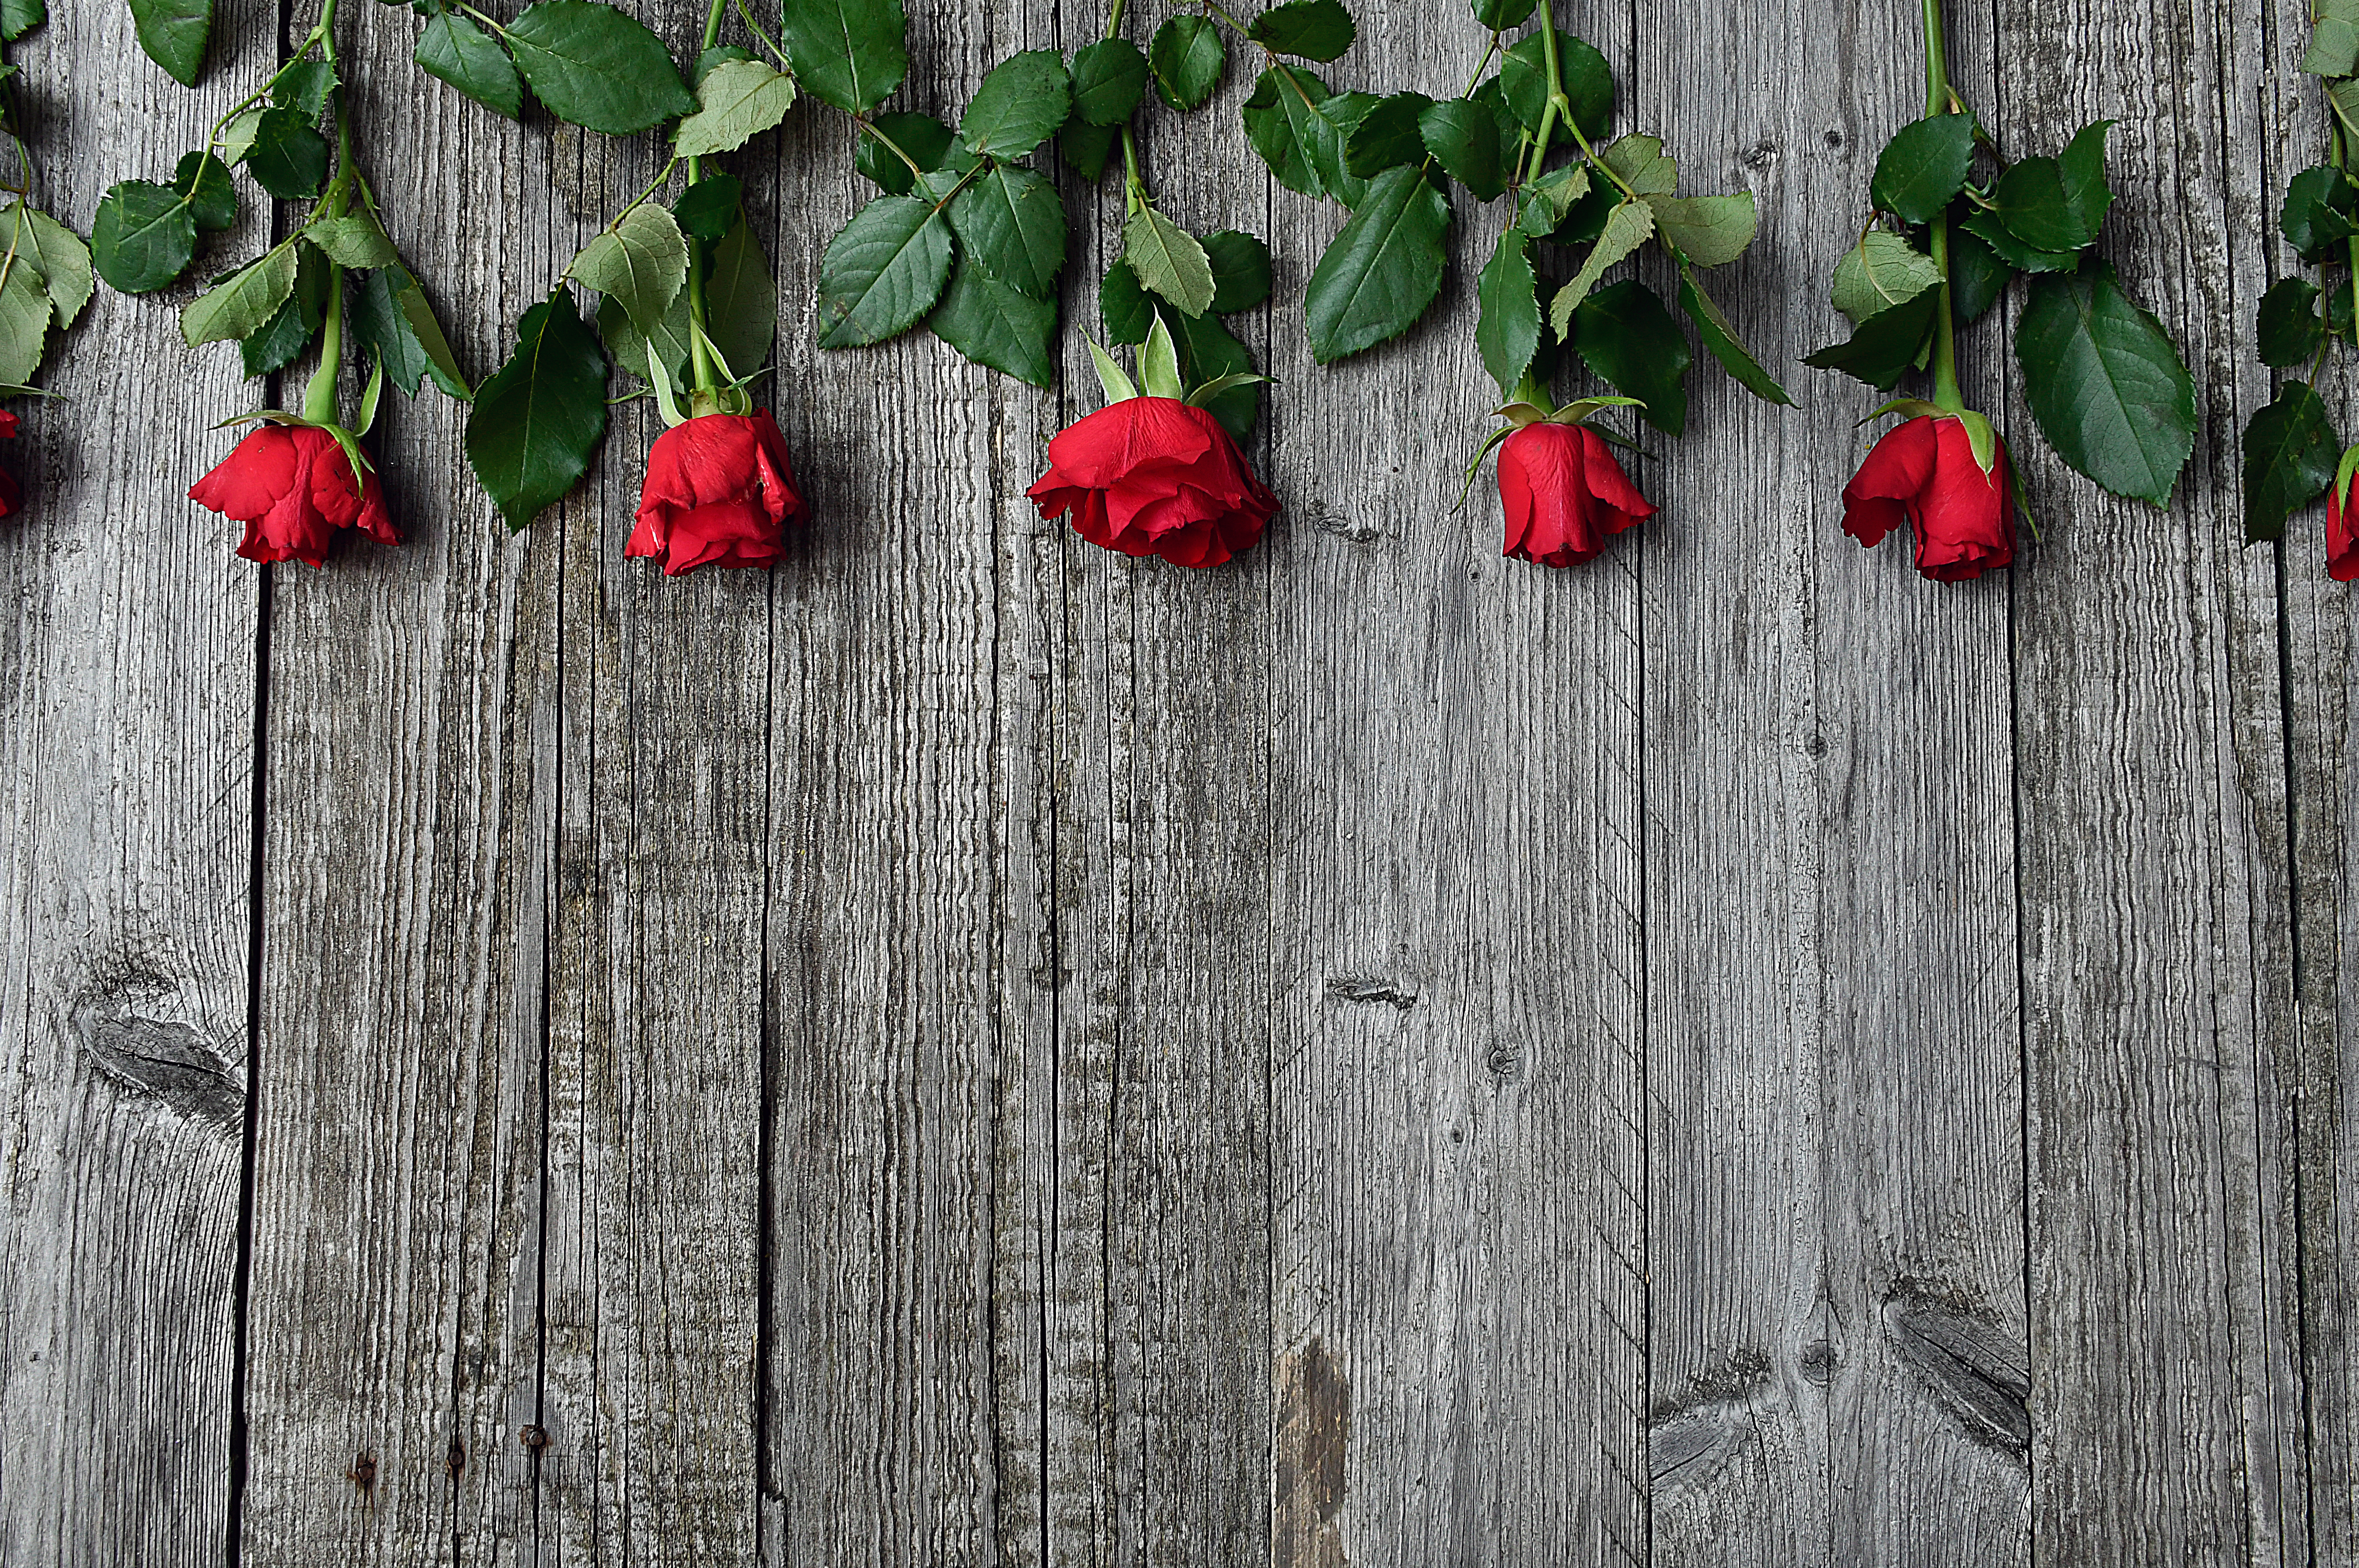
red, roses, day, rose, bouquet, card, valentine, wedding, gift, pattern, love, marriage, beautiful, background, dark, bereavement, flowers, holiday, plant, floral, anniversary, lover, bear, valentines, teddy, leaf, flower, wood, wall, coquelicot, tree, petal, poppy family, plant stem, wildflower, tulip